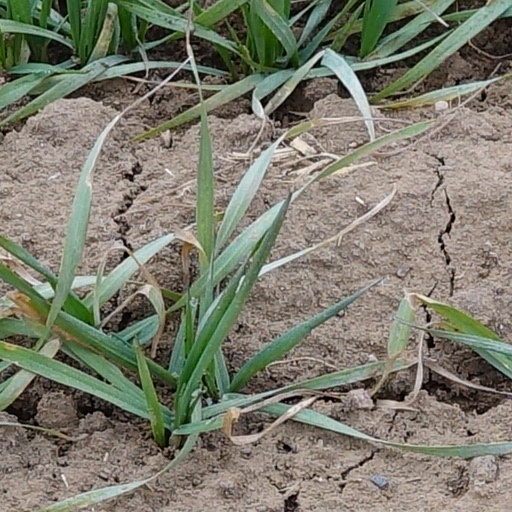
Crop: wheat